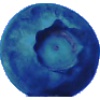
Label: huckleberry